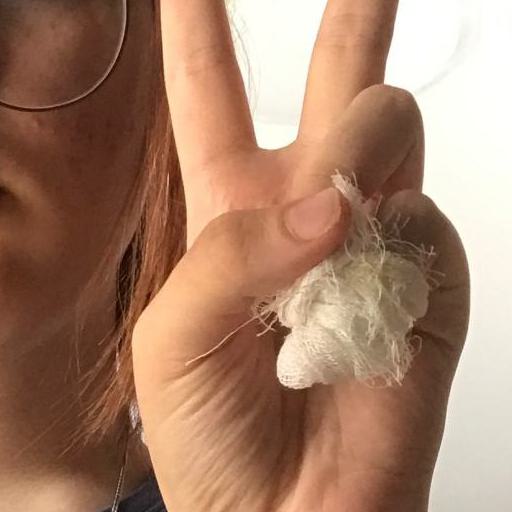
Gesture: peace